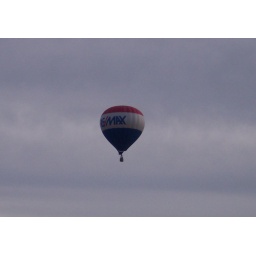
REMAX Balloon flying by our house